Mr. Nobody (film)

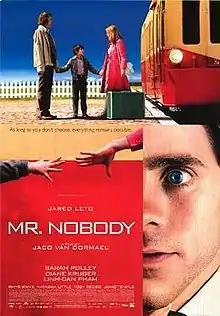
Theatrical release poster

Mr. Nobody is a 2009 science fiction drama film written and directed by Jaco Van Dormael. An international co-production between Belgium, France, Germany, and Canada, it marks Van Dormael's first English-language feature. The film stars Jared Leto as Nemo Nobody, the last mortal on Earth after humanity has achieved quasi-immortality. As a 118-year-old man reflecting on his life, Nemo recounts alternate versions of his past, exploring the impact of key decisions through a nonlinear narrative that incorporates the multiverse hypothesis. The ensemble cast also includes Sarah Polley, Diane Kruger, Linh Dan Pham, Rhys Ifans, Natasha Little, Toby Regbo, and Juno Temple.